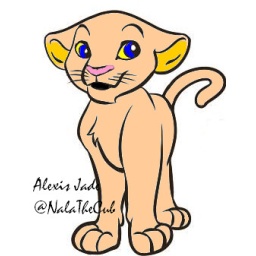
This is little cub Nala, she was the easiest to color and I think she looks cute in this picture.